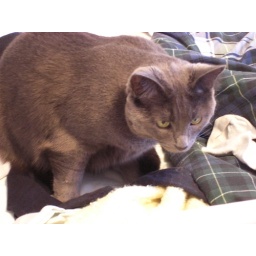
My two cats playing in a laundry basket